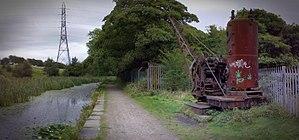
Le Canal Manchester-Bolton et Bury est un canal désaffecté du Grand Manchester, en Angleterre, creusé entre Bolton, Bury et Manchester. Durant son service, le canal mesurait, à son maximum, 15 miles furlong de long. Il était accessible à la navigation par la Rivière Irwell à Salford. Dix-sept écluses étaient nécessaires pour monter au point haut, au niveau de Pendleton ; sa course se poursuivait ensuite au nord-ouest vers Prestolee avant de se séparer en deux bras, au nord-ouest vers Bolton et au nord-est Vers Bury. Entre Bolton et Bury, le canal était au même niveau et ne nécessitait pas d'écluses. Six aqueducs ont été construits pour permettre au canal de franchir les rivières Irwell et Tonge et plusieurs routes secondaires.
Une grue à vapeur est une grue propulsée par une machine à vapeur. Elle peut être fixe ou mobile et, si mobile, elle peut circuler sur voie ferrée, chenille, roues, ou être montée sur une barge. Elle a généralement une chaudière verticale placée à l'arrière de sorte que le poids de la chaudière contrebalance le poids de la flèche et de la charge.